James Gamble Rogers

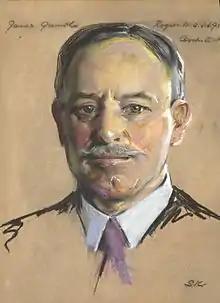
Portrait by William Sergeant Kendall

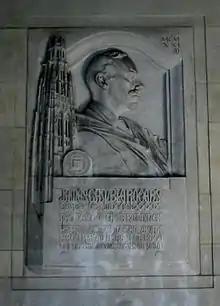
A tribute to Rogers in the Memorial Quadrangle, Lee Lawrie, sculptor.

James Gamble Rogers (March 3, 1867 – October 1, 1947) was an American architect. A proponent of what came to be known as Collegiate Gothic architecture, he is best known for his academic commissions at Yale University, Columbia University, Northwestern University, and elsewhere.